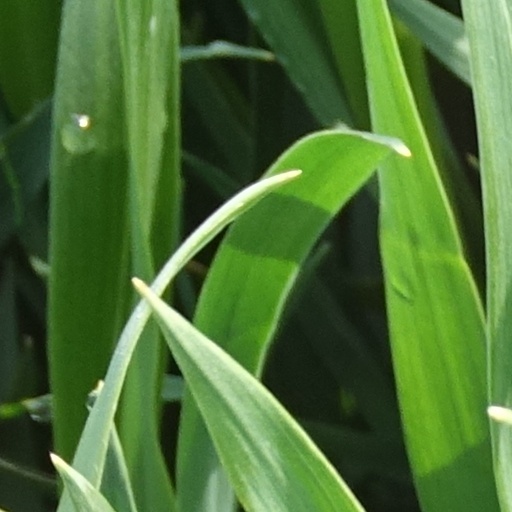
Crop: wheat